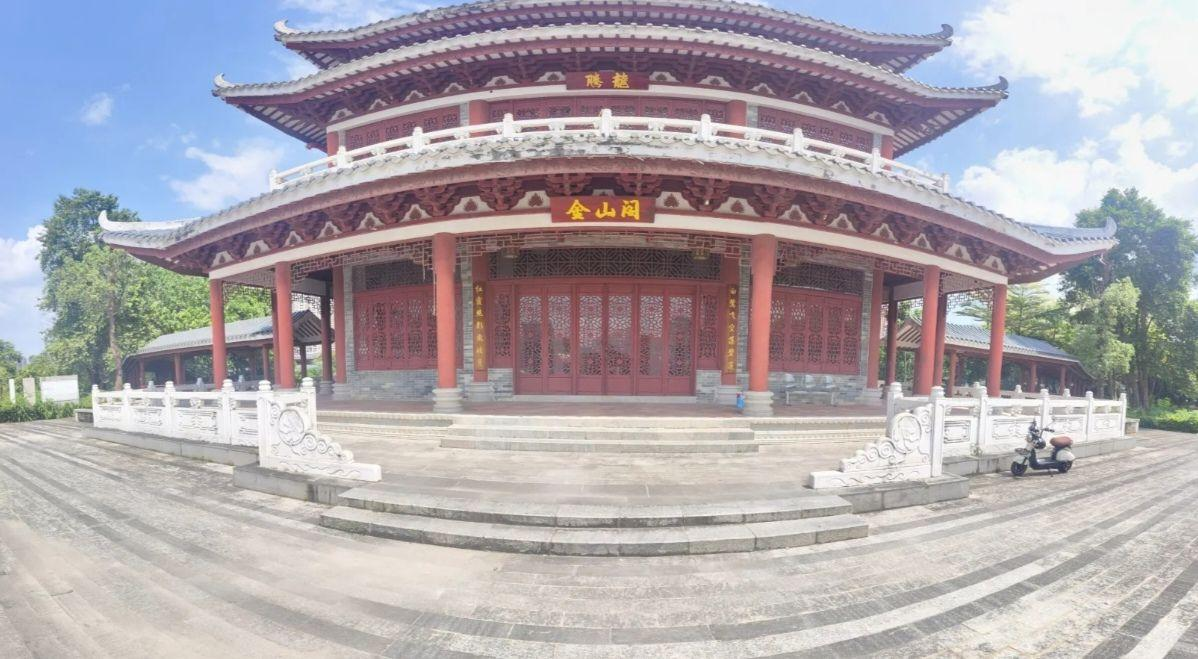
地标名称：惠州金山阁
所在城市：惠州市·惠城区